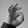
ASL letter: F